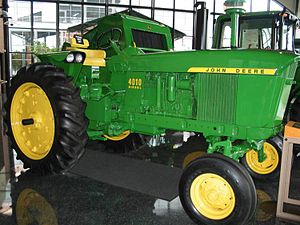
Deere & Company
En John Deere  traktor 4010 Diesel produceret i perioden fra 1960 til 1963
Deere & Company, er en amerikansk fabrikant af jordbrugsredskaber og -maskiner, entreprenørmaskiner, dieselmotorer og drivlinjer. Koncernens omsætning var i 2013 på 37,795 mia. amerikanske dollar, og der var i alt 67.000 ansatte. Koncernens omsætning gjorde den til verdens største virksomhed indenfor sit felt. Selskabet blev grundlagt i 1837 og fik sit navn efter selskabets amerikanske grundlægger John Deere, der blev født i 1804.